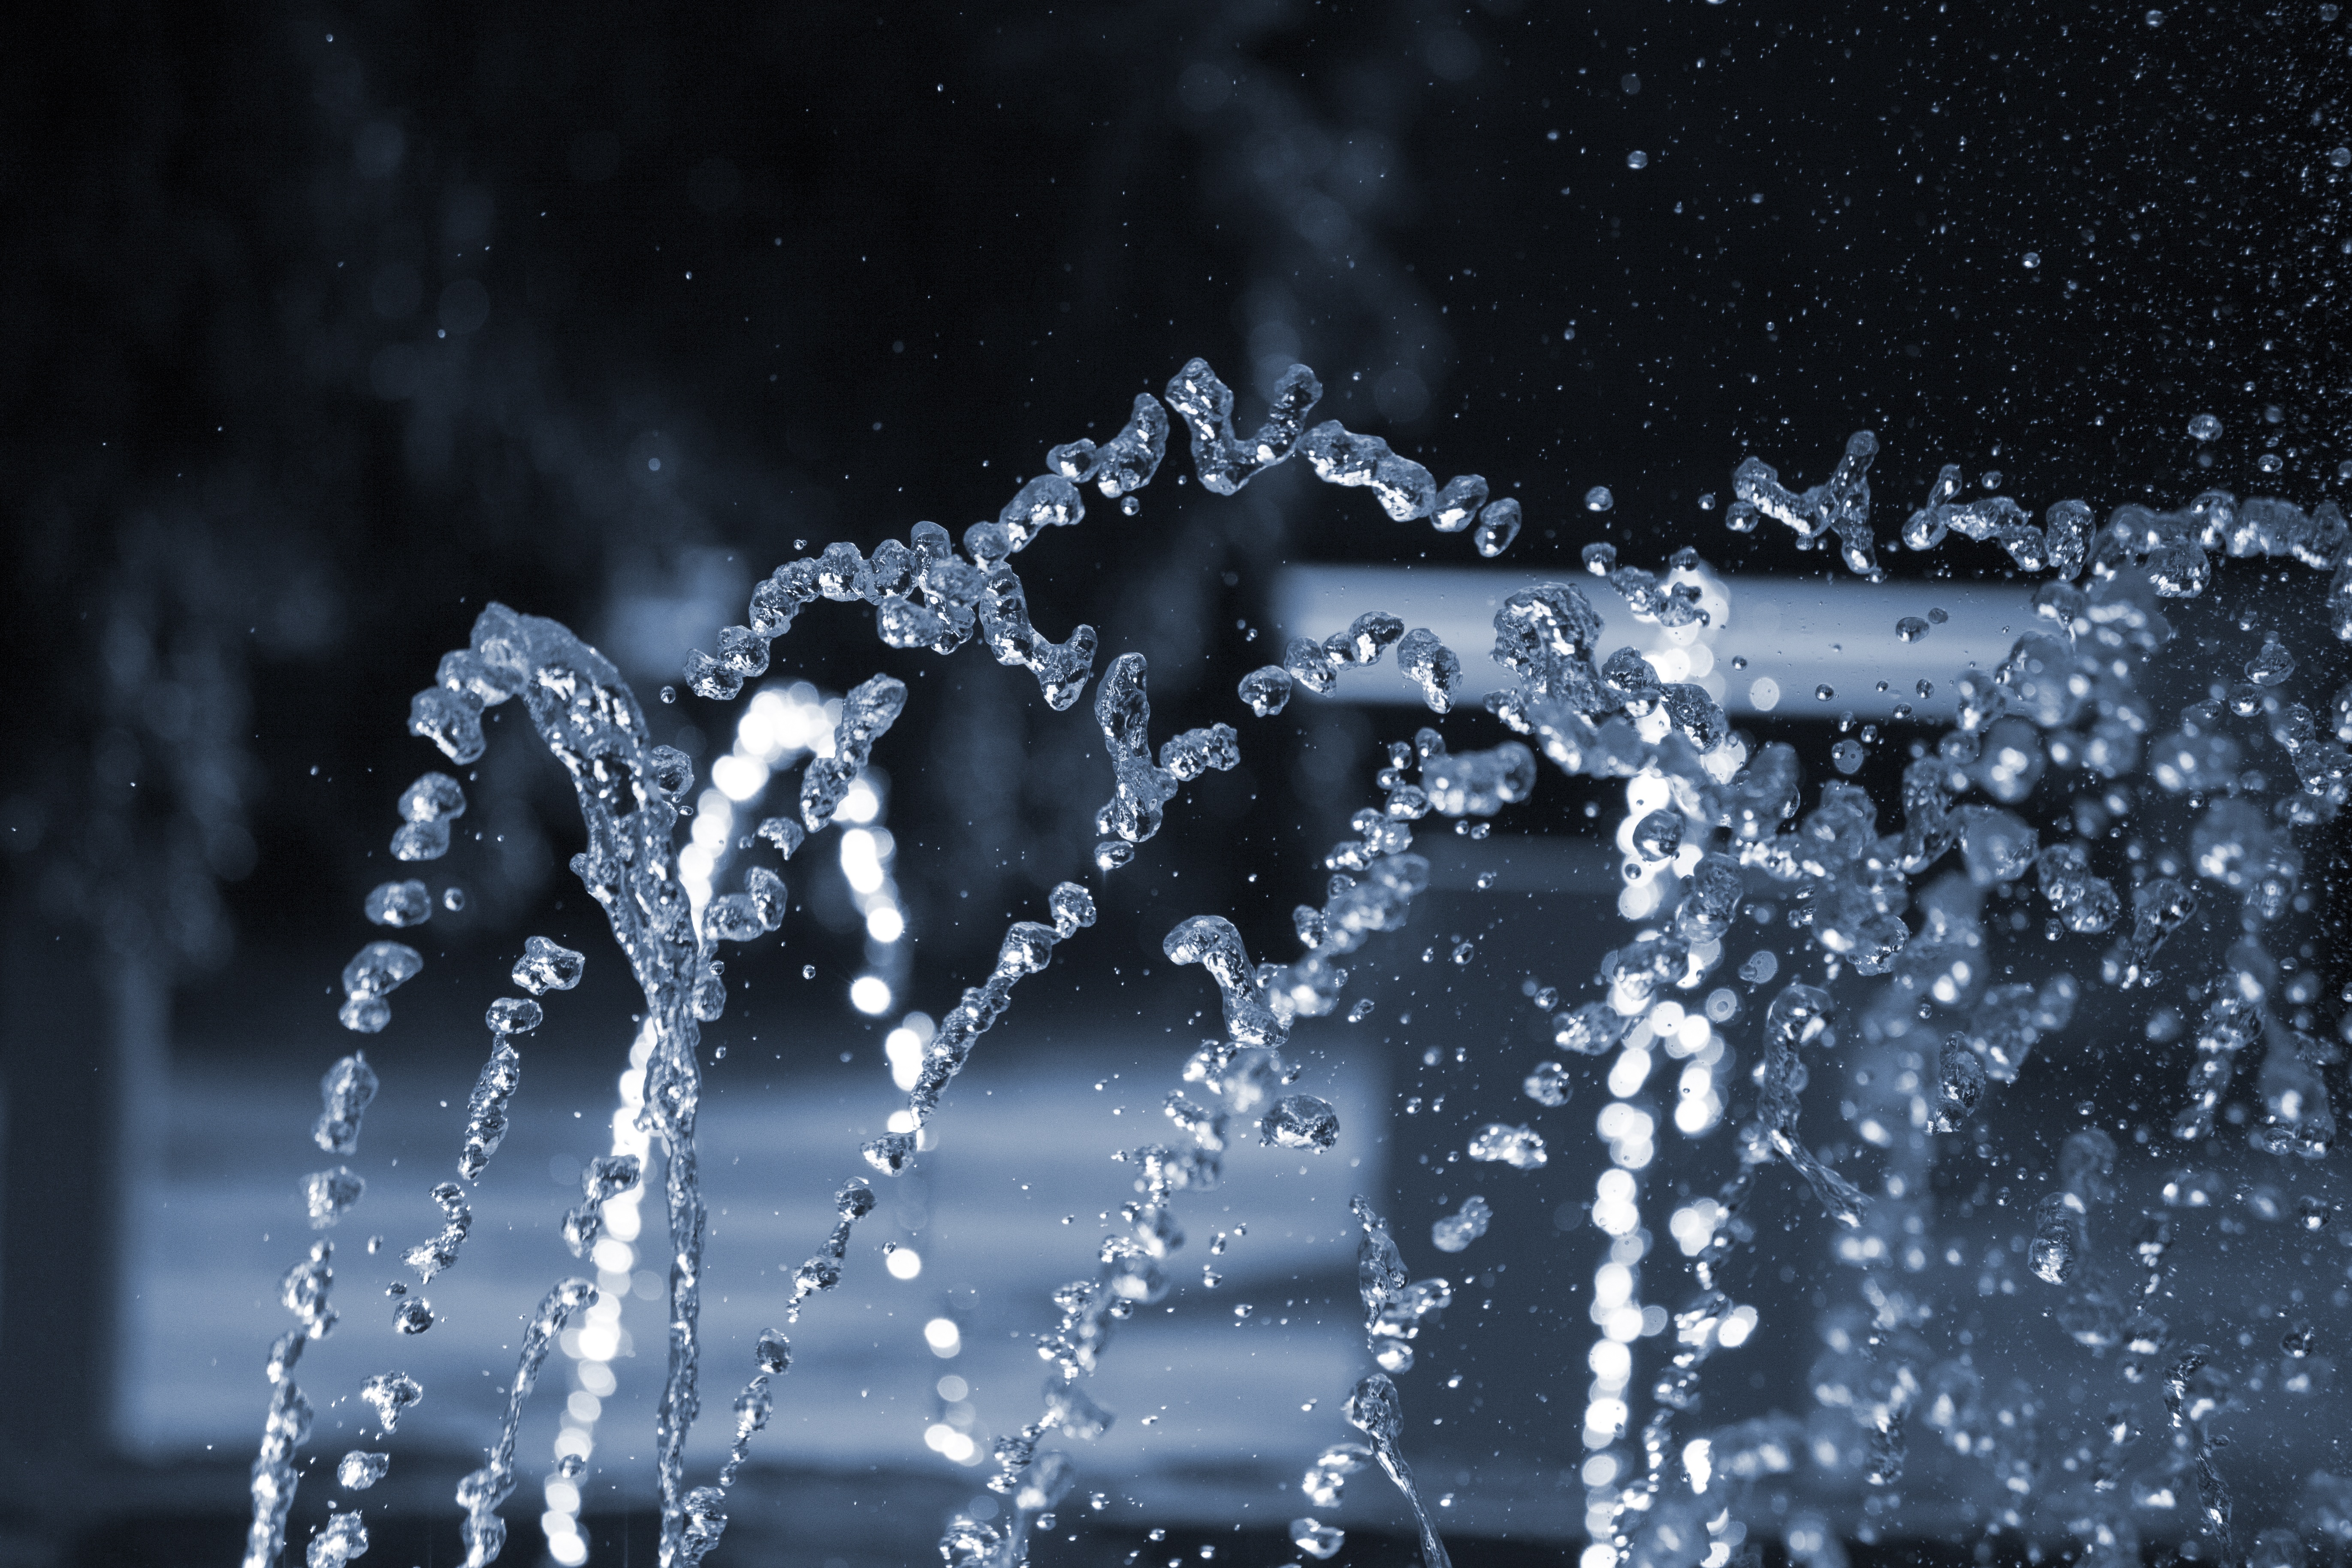
water, branch, snow, winter, black and white, night, frost, stream, ice, darkness, monochrome, fountain, detail, freezing, drops of water, macro photography, sprayed, computer wallpaper